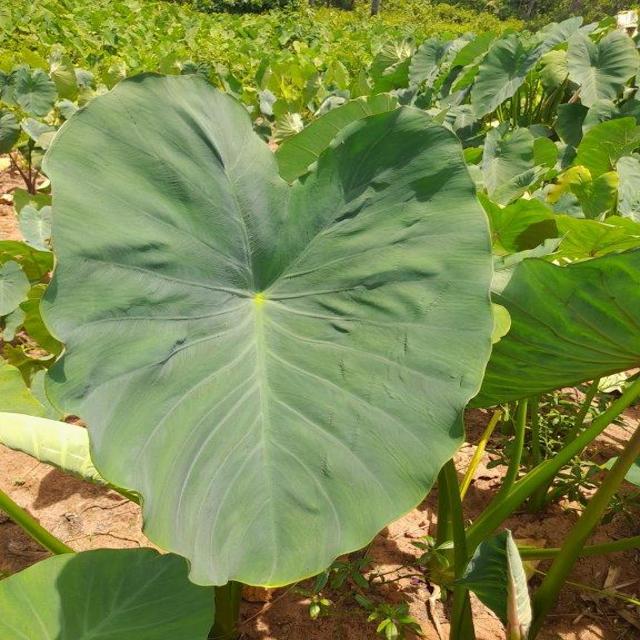
Label: Healthy